Petah Tikva

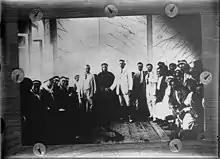
Petah Tikva peace treaty, 1927

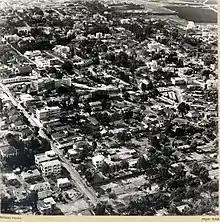
Aerial view of Petah Tikva, late 1930s

In the early 1920s, industry began to develop in the Petah Tikva region. In 1921, Petah Tikva was granted local council status by the British authorities. In May 1921, Petah Tikva was the target of an Arab attack, which left four of its Jewish inhabitants dead–an extension of the Jaffa riots of 1921. In 1927, Petah Tikva concluded a local peace treaty with the Arabs living nearby; subsequently, Petah Tikva was untouched by the 1929 Palestine riots.